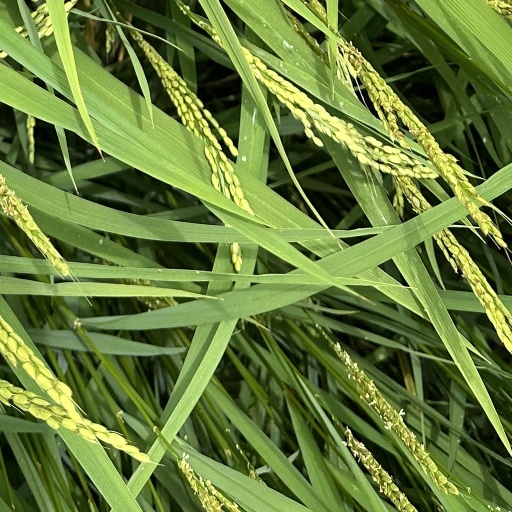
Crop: rice